Gustav Sjöberg

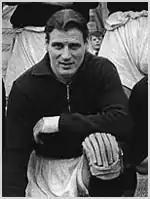
Gustav Sjöberg ca. 1935.

Ivar Gustaf Albert Sjöberg, best known as Gustav Sjöberg (23 March 1913 – 3 October 2003), was a Swedish football goalkeeper who played for AIK. He also represented Team Sweden in the 1938 FIFA World Cup in France. He was also part of Sweden's squad at the 1936 Summer Olympics, but he did not play in any matches.